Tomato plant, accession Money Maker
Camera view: vertical (180 deg); turntable rotation: 30 degrees
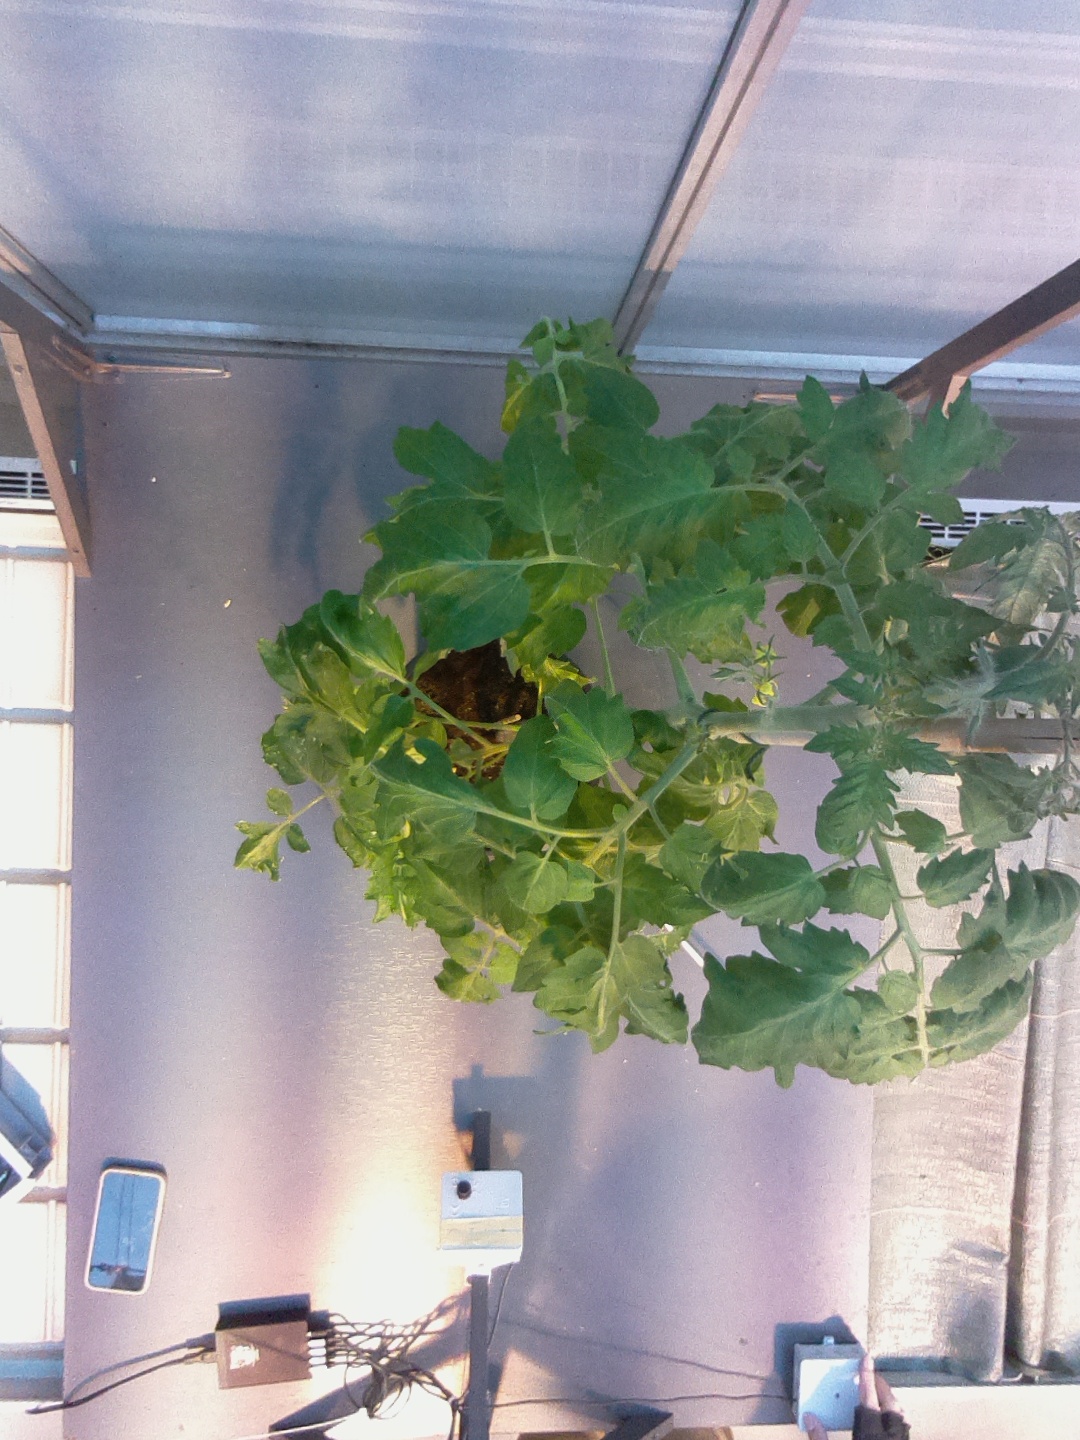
BBCH growth stage 60: First flowers open